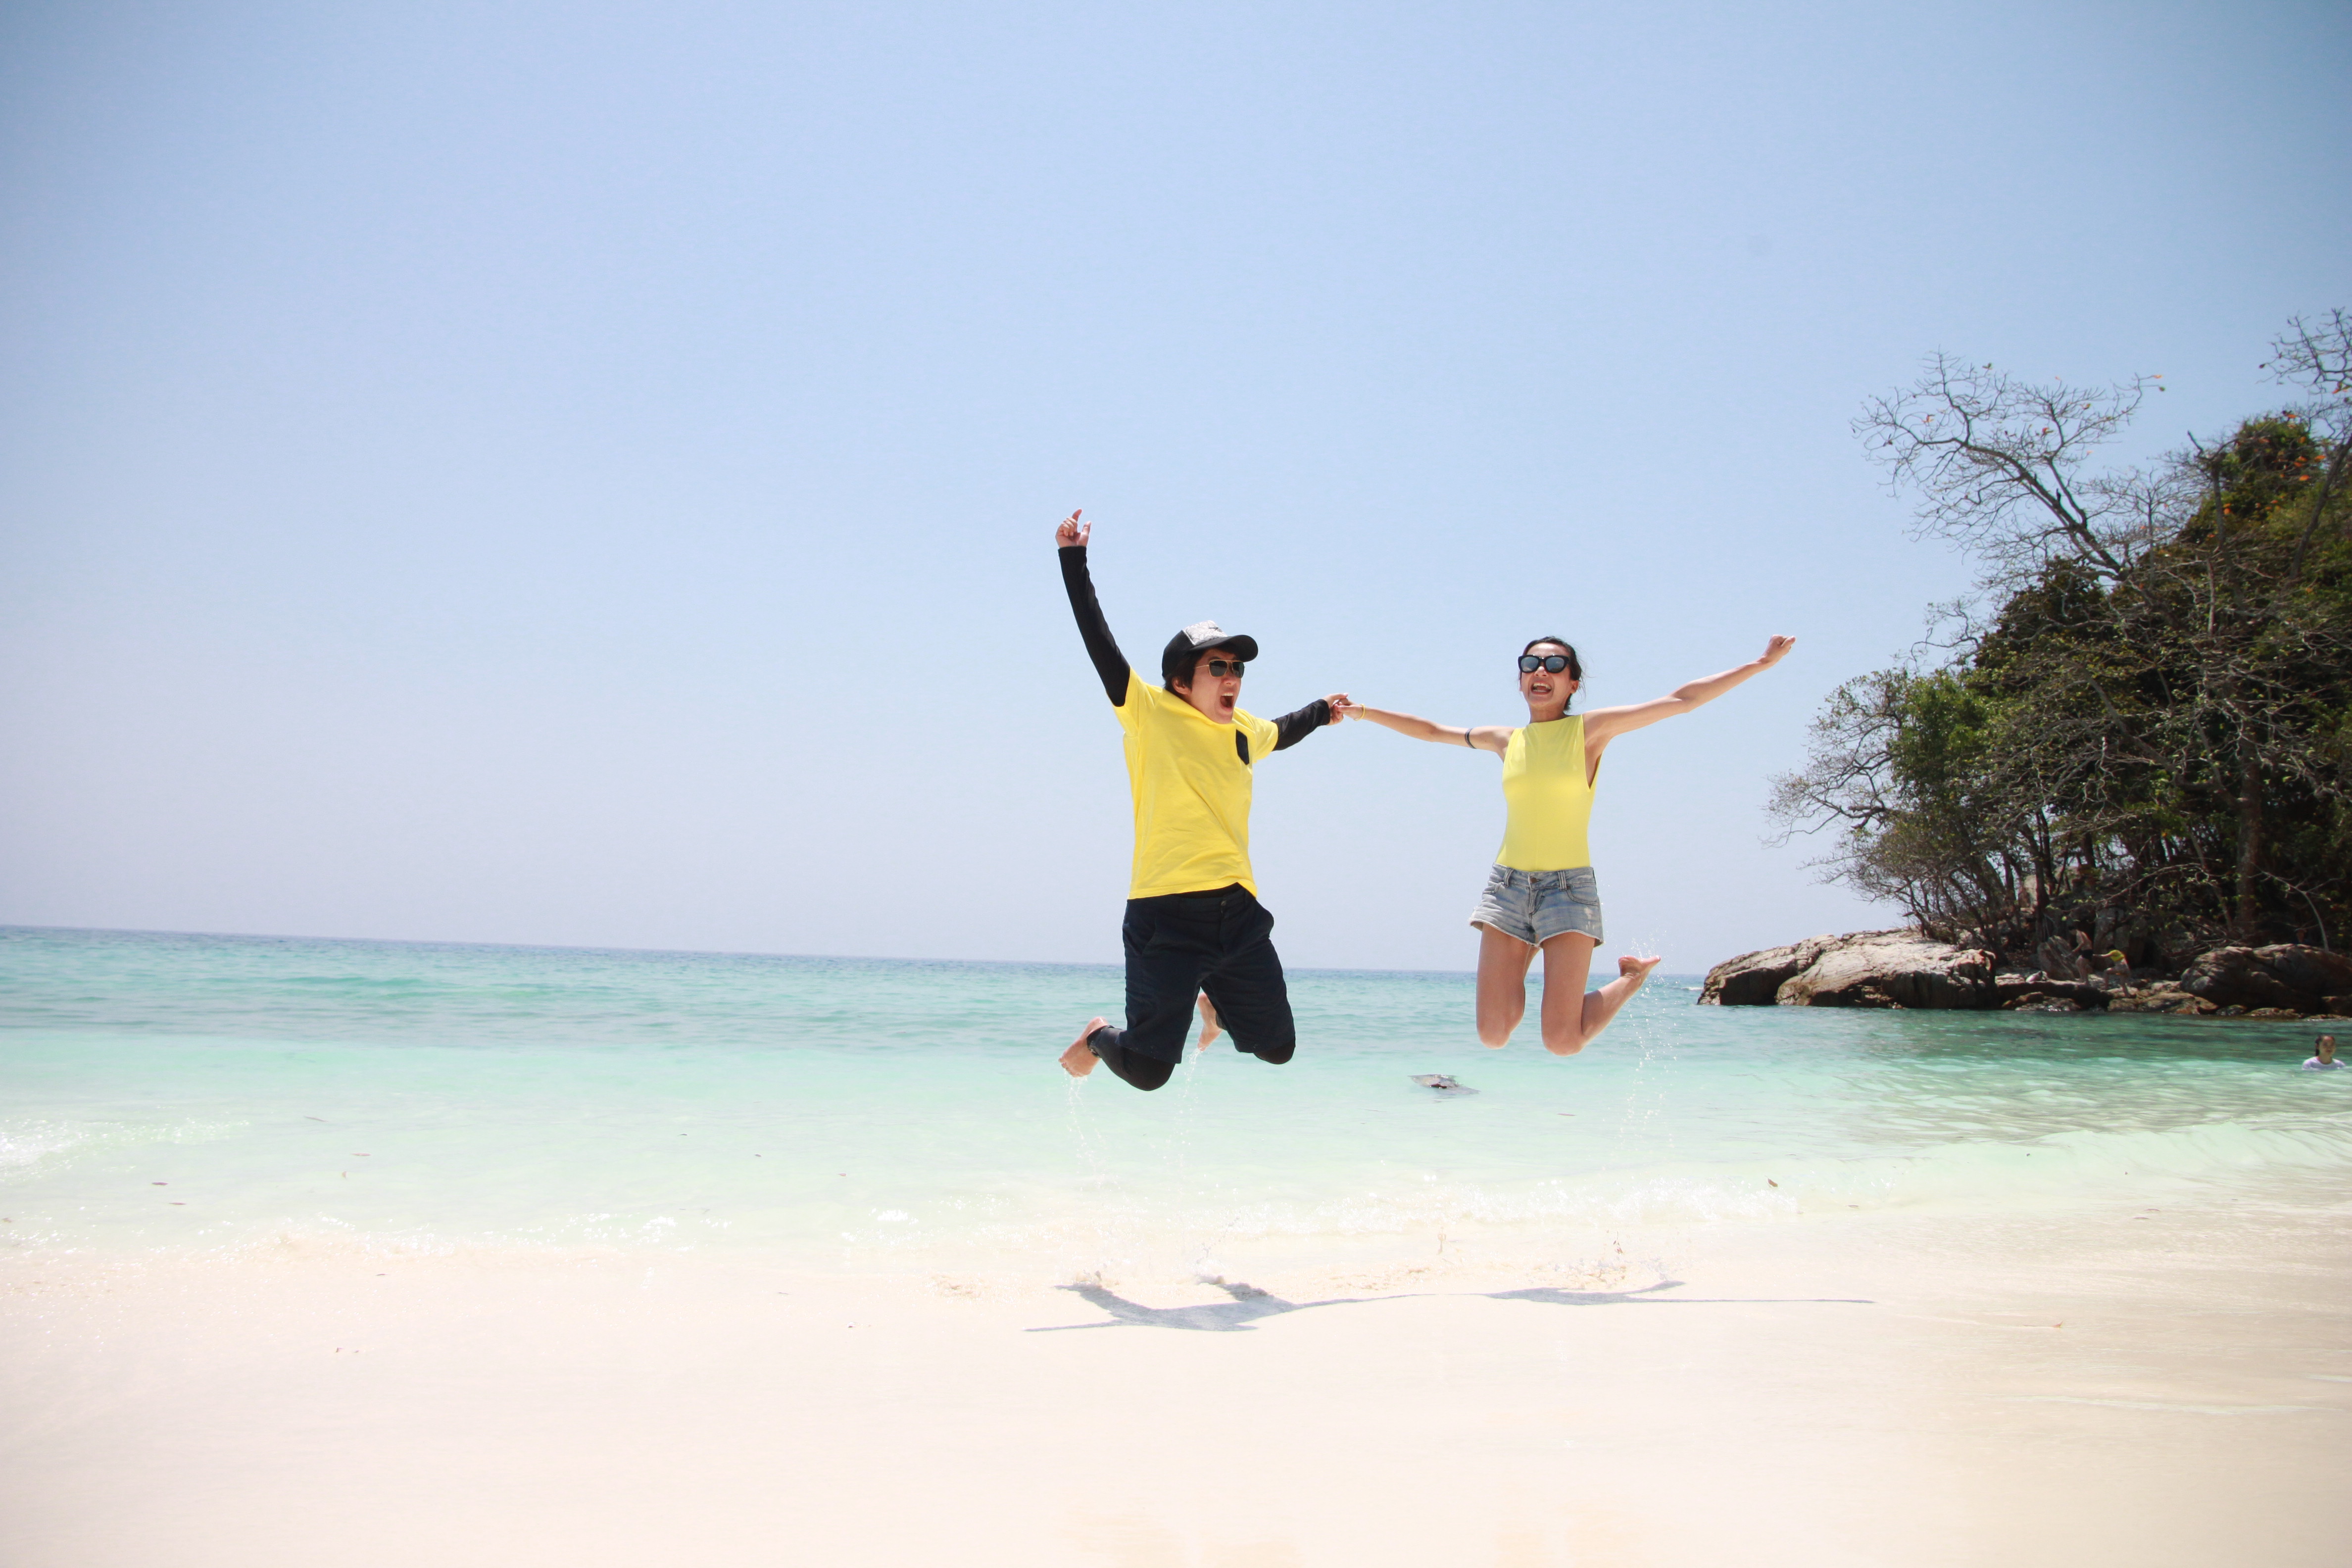
beach, sea, coast, water, nature, sand, ocean, people, vacation, couple, seashore, outdoors